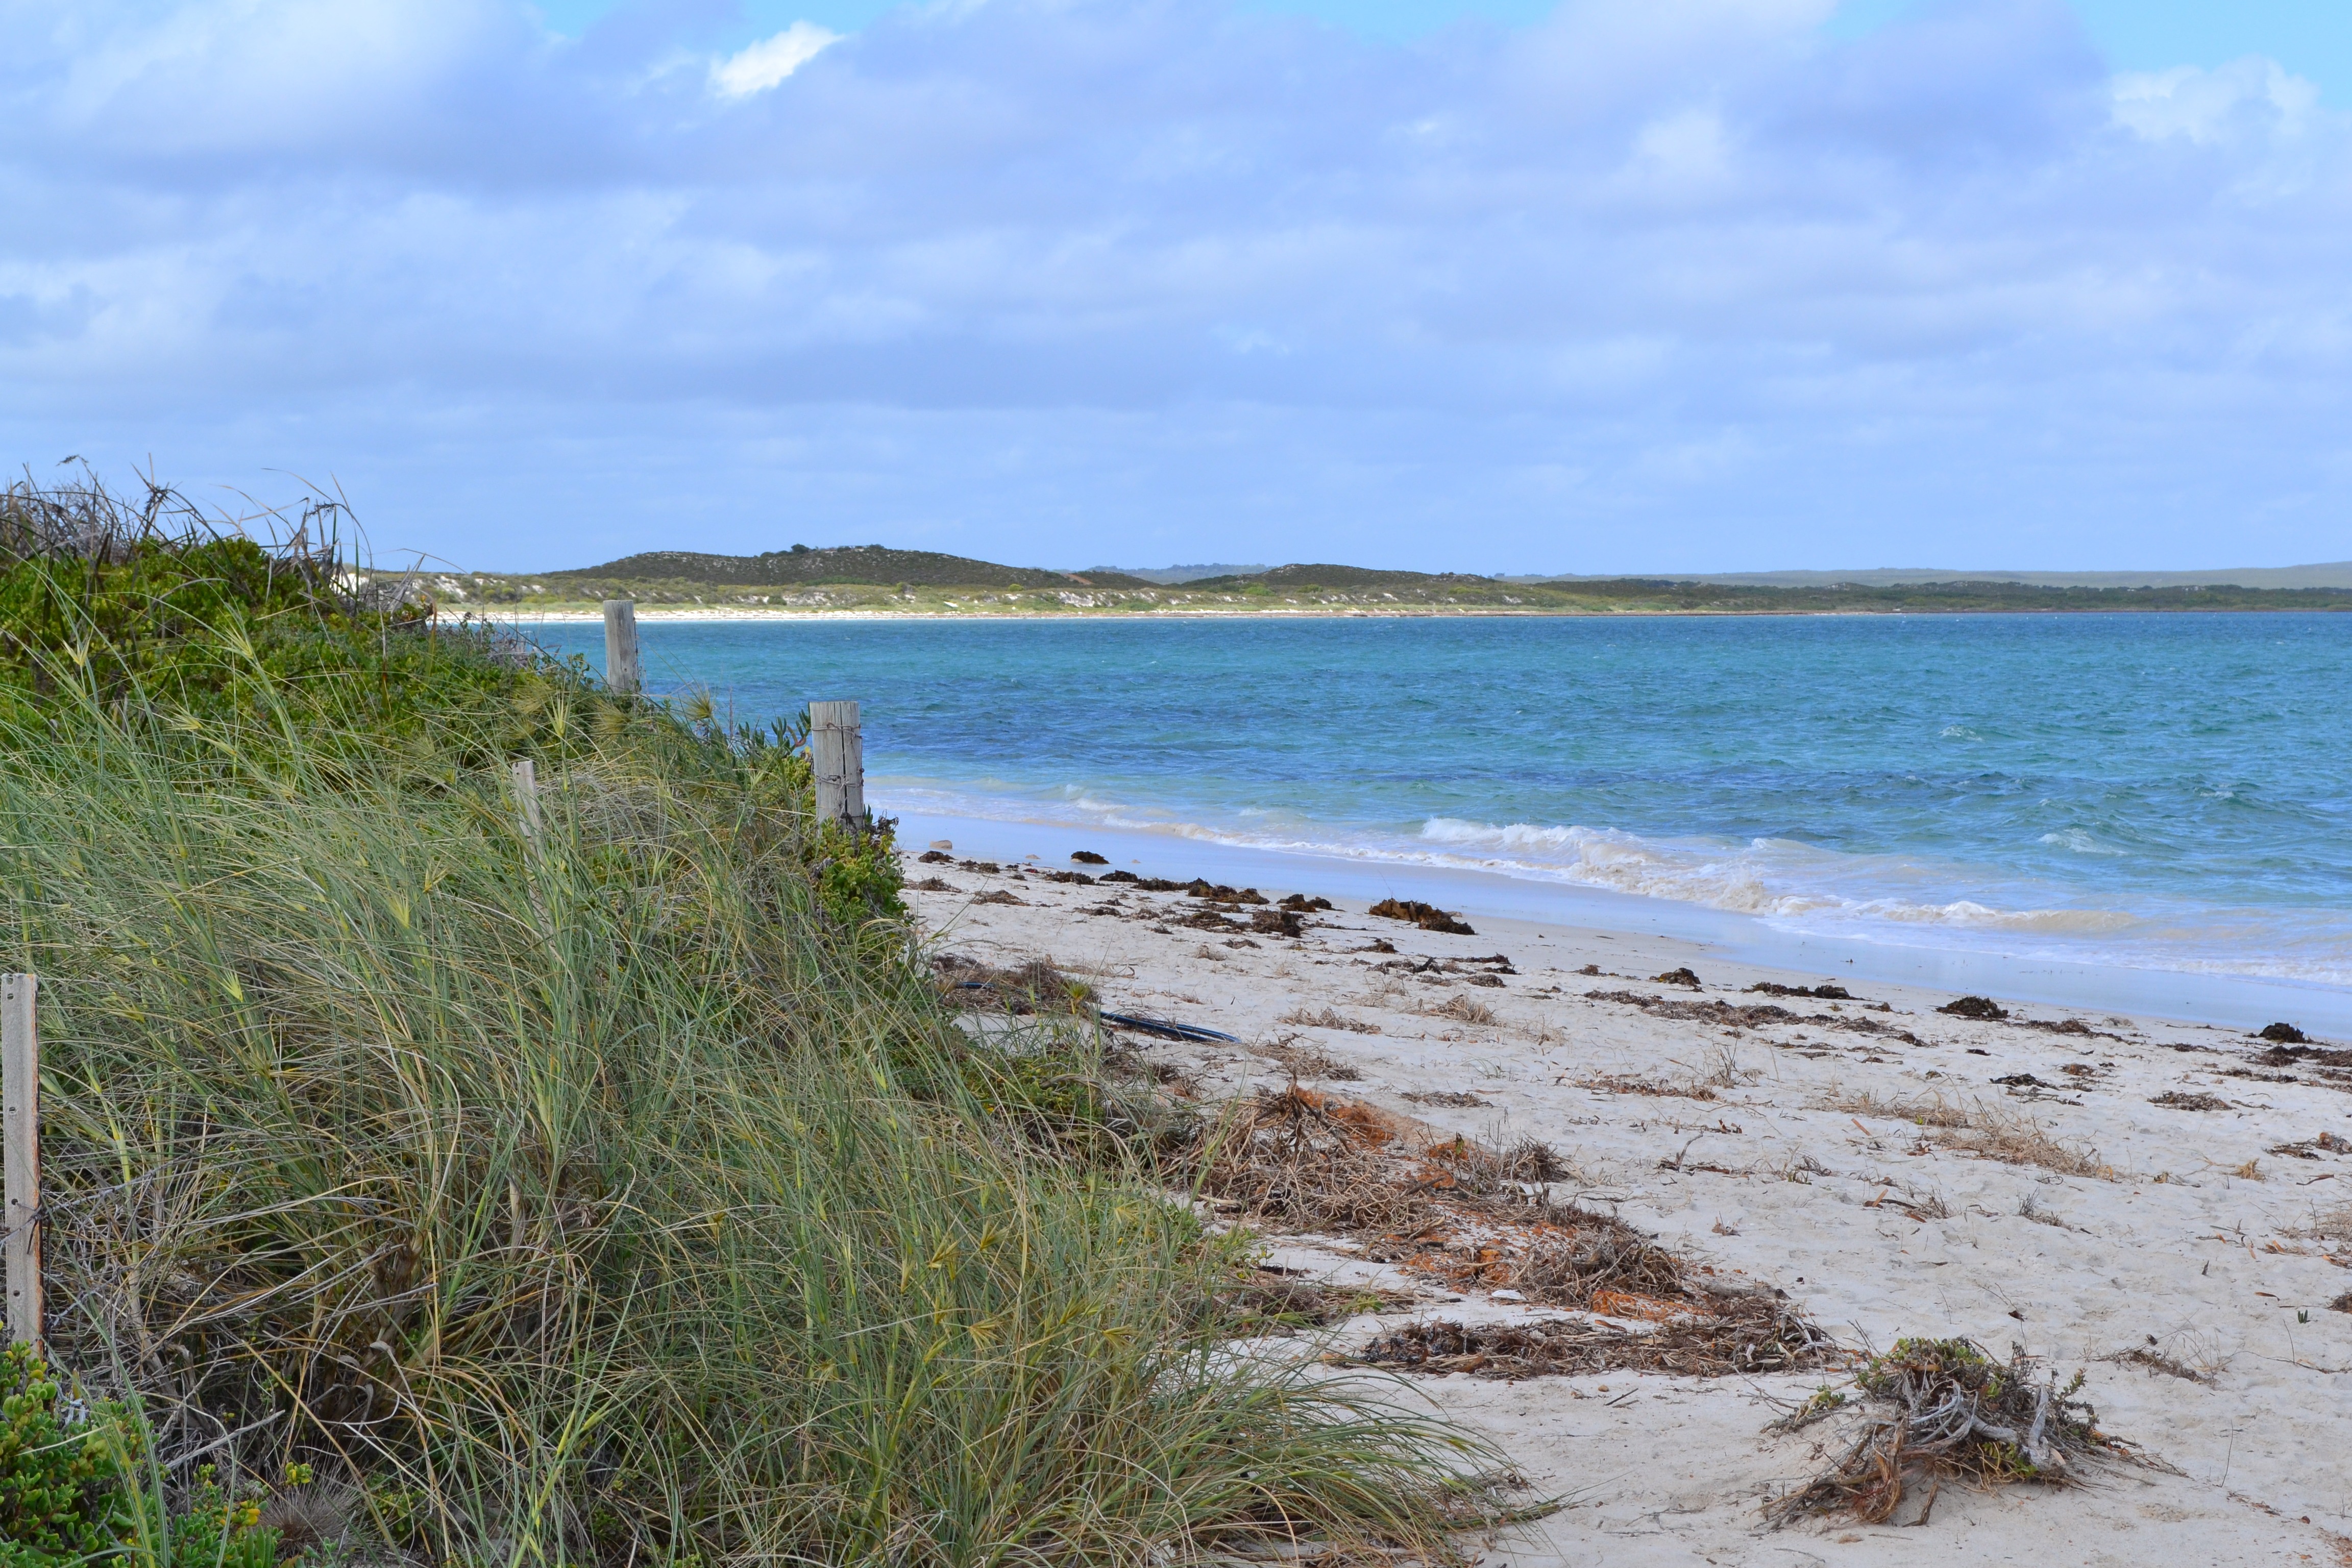
beach, sea, coast, water, grass, sand, ocean, horizon, sky, shore, wave, vacation, coastline, cliff, idyllic, cove, tropical, peaceful, bay, blue, leisure, seashore, terrain, material, body of water, australia, habitat, cape, natural environment, geographical feature